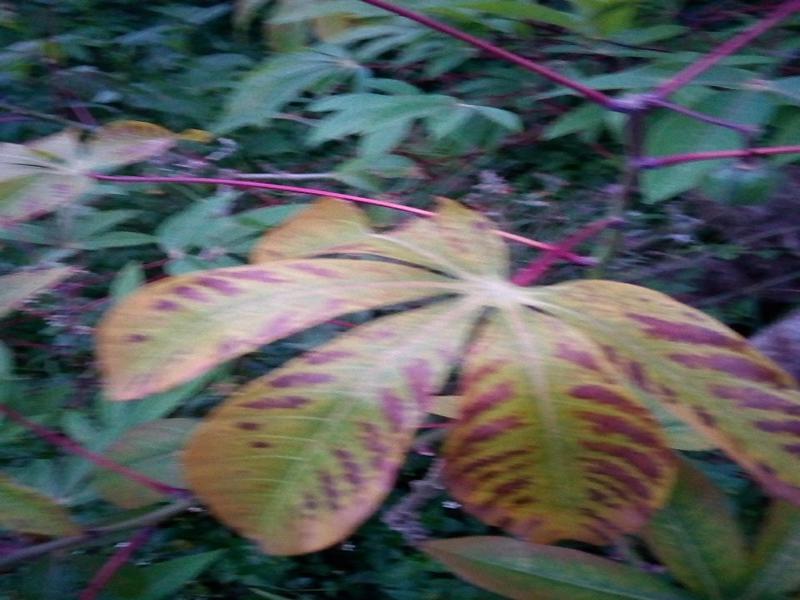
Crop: cassava
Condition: green_mottle